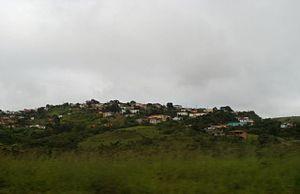
Madre de Deus de Minas est une municipalité brésilienne de l'État du Minas Gerais et la microrégion de São João del-Rei.